Celtic currency of Britain

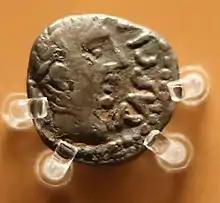
Silver unit of Tasciovanus showing Roman influence

The first inscribed coins in this area date from approximately 35BC and are credited to Addedomarus. The coins consisted of gold staters based on the British L stater, gold quarter staters, and silver and bronze coins of lower value. Addedomarus's coins overlap with those of Tasciovanus, who also initially issued inscribed staters based on the British L stater. Tasciovanus's later coins appear more Romanised, most noticeably in the case of those struck in silver and bronze. Another feature in the later part of Tasciovanus's rule are coins in the names of Andoco, Sego, Dias, and Rues. Issued in the decade either side of AD 1, they most likely belonged to sub-rulers who answered to Tasciovanus.